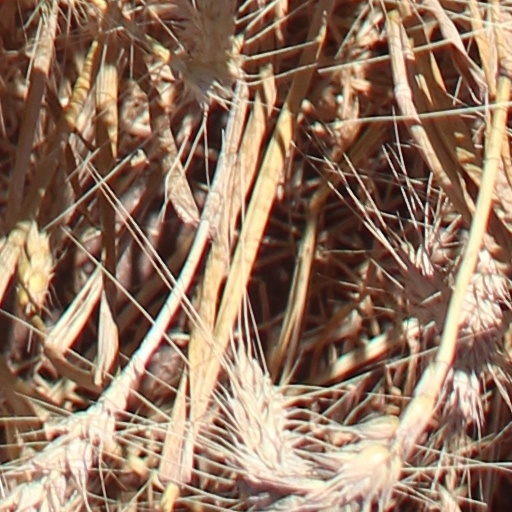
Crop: wheat